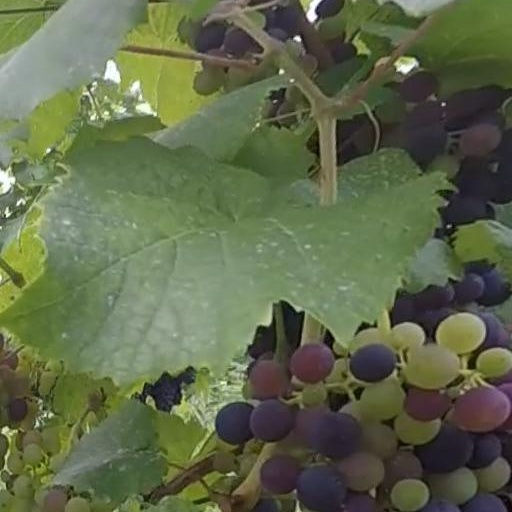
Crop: grape